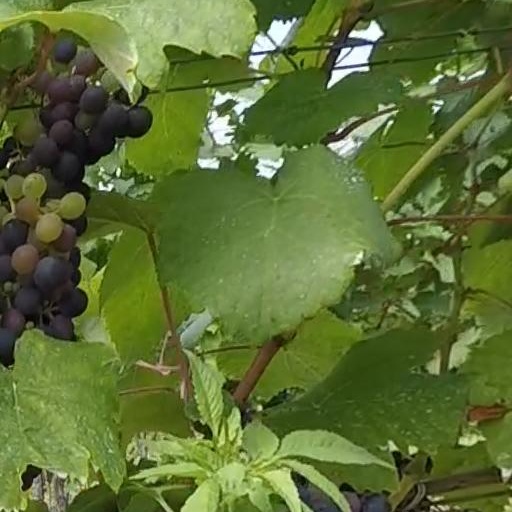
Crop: grape